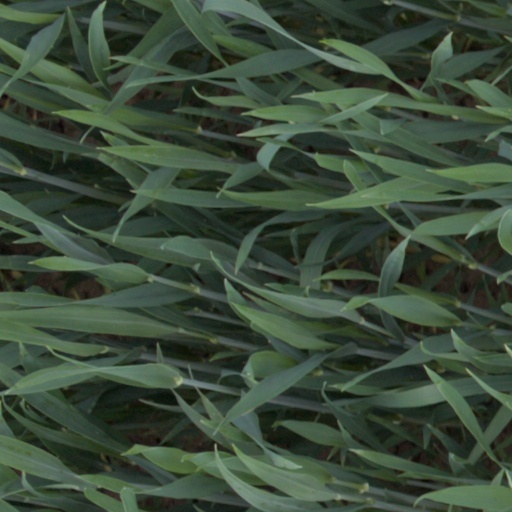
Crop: wheat